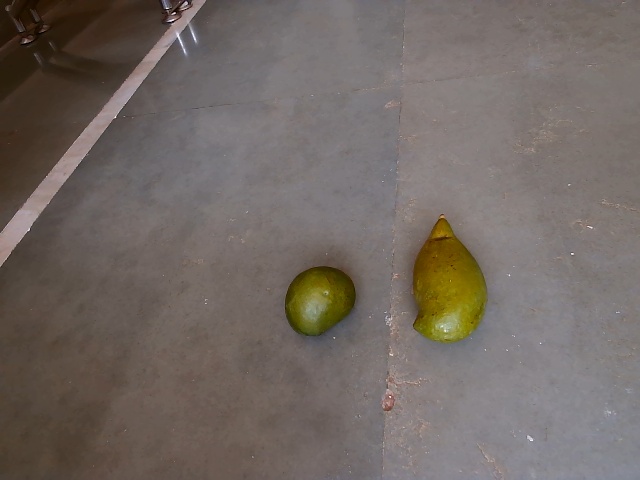
Label: Raw_Mango